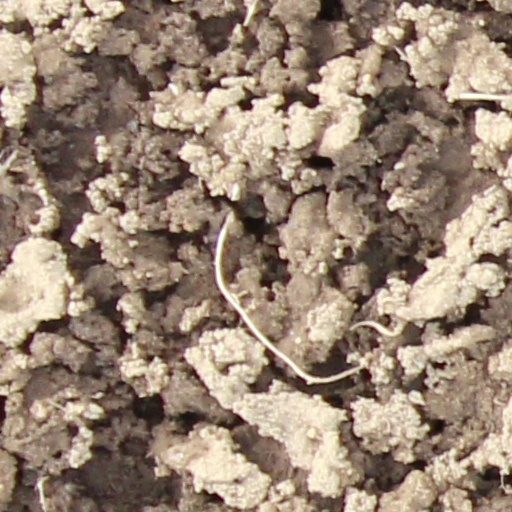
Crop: wheat